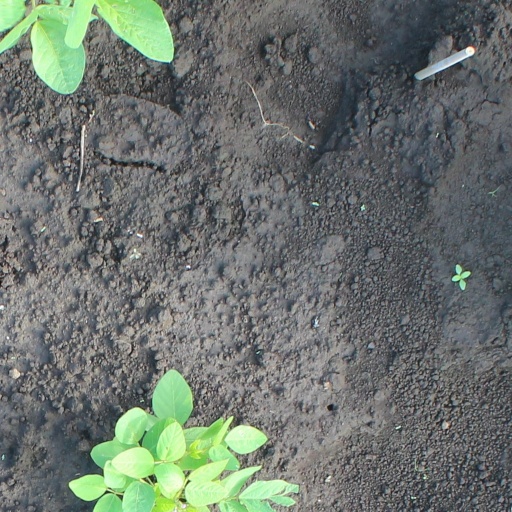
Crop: soybean